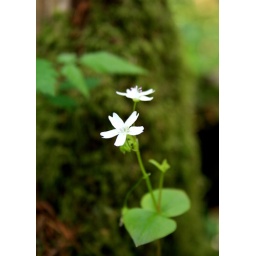
White flower in Snoquamie forest